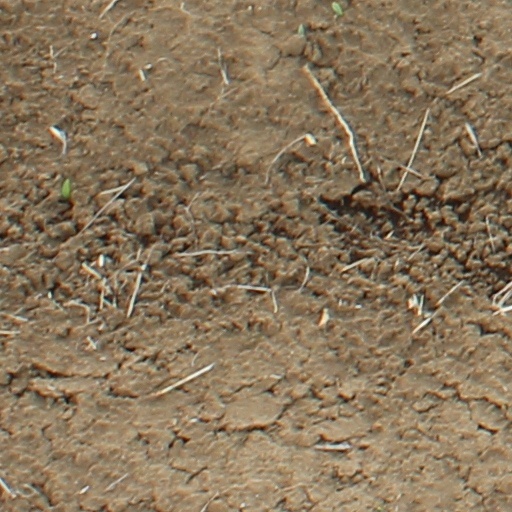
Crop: wheat